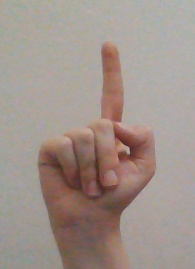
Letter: bb